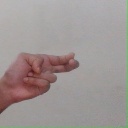
अक्षर: ह